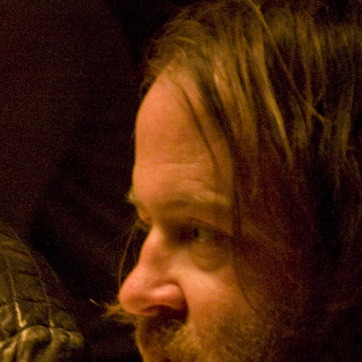
Material: skin